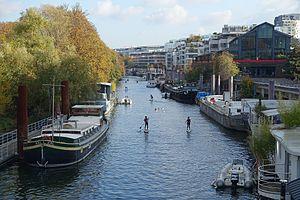
Issy-les-Moulineaux est une commune française dans le département des Hauts-de-Seine en région Île-de-France, au sud-ouest et limitrophe de Paris, en bordure et sur la rive gauche de la Seine.